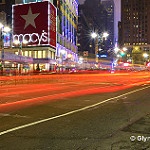
Label: street